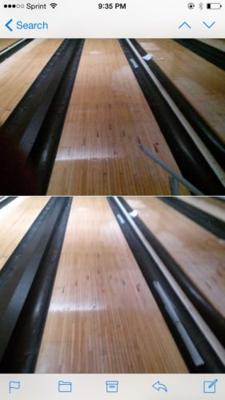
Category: table